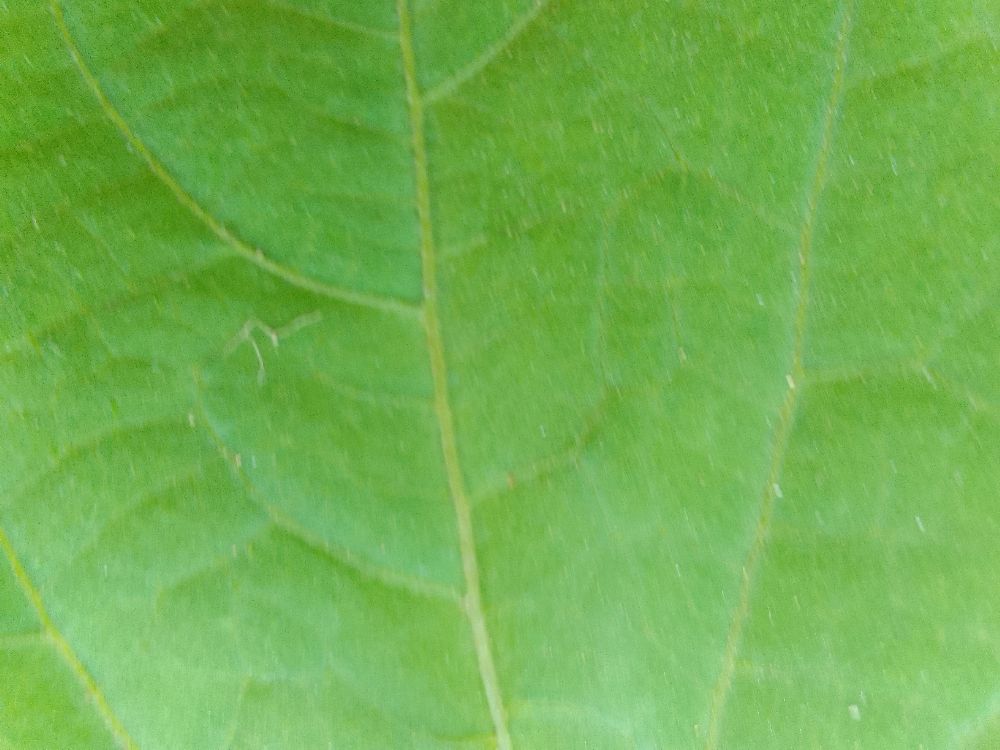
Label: healthy